Question: Please indicate a possible affordance area of the jump_skateboard that can be used for standing
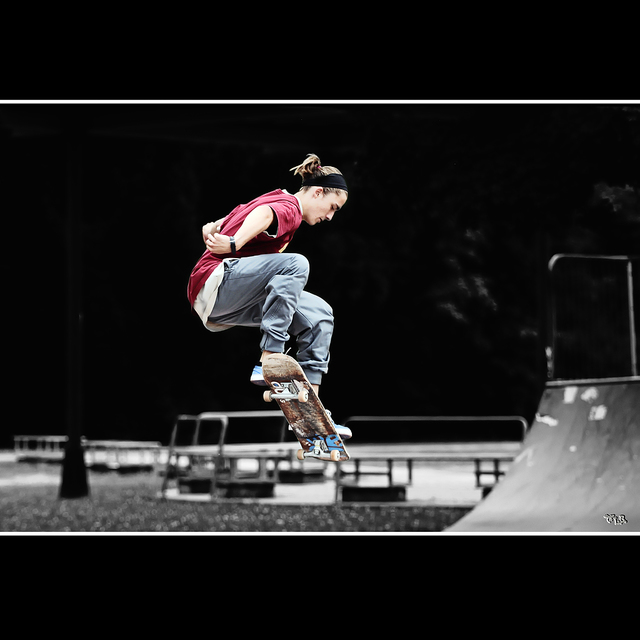
Answer: [254.692, 347.274, 355.778, 468.578]